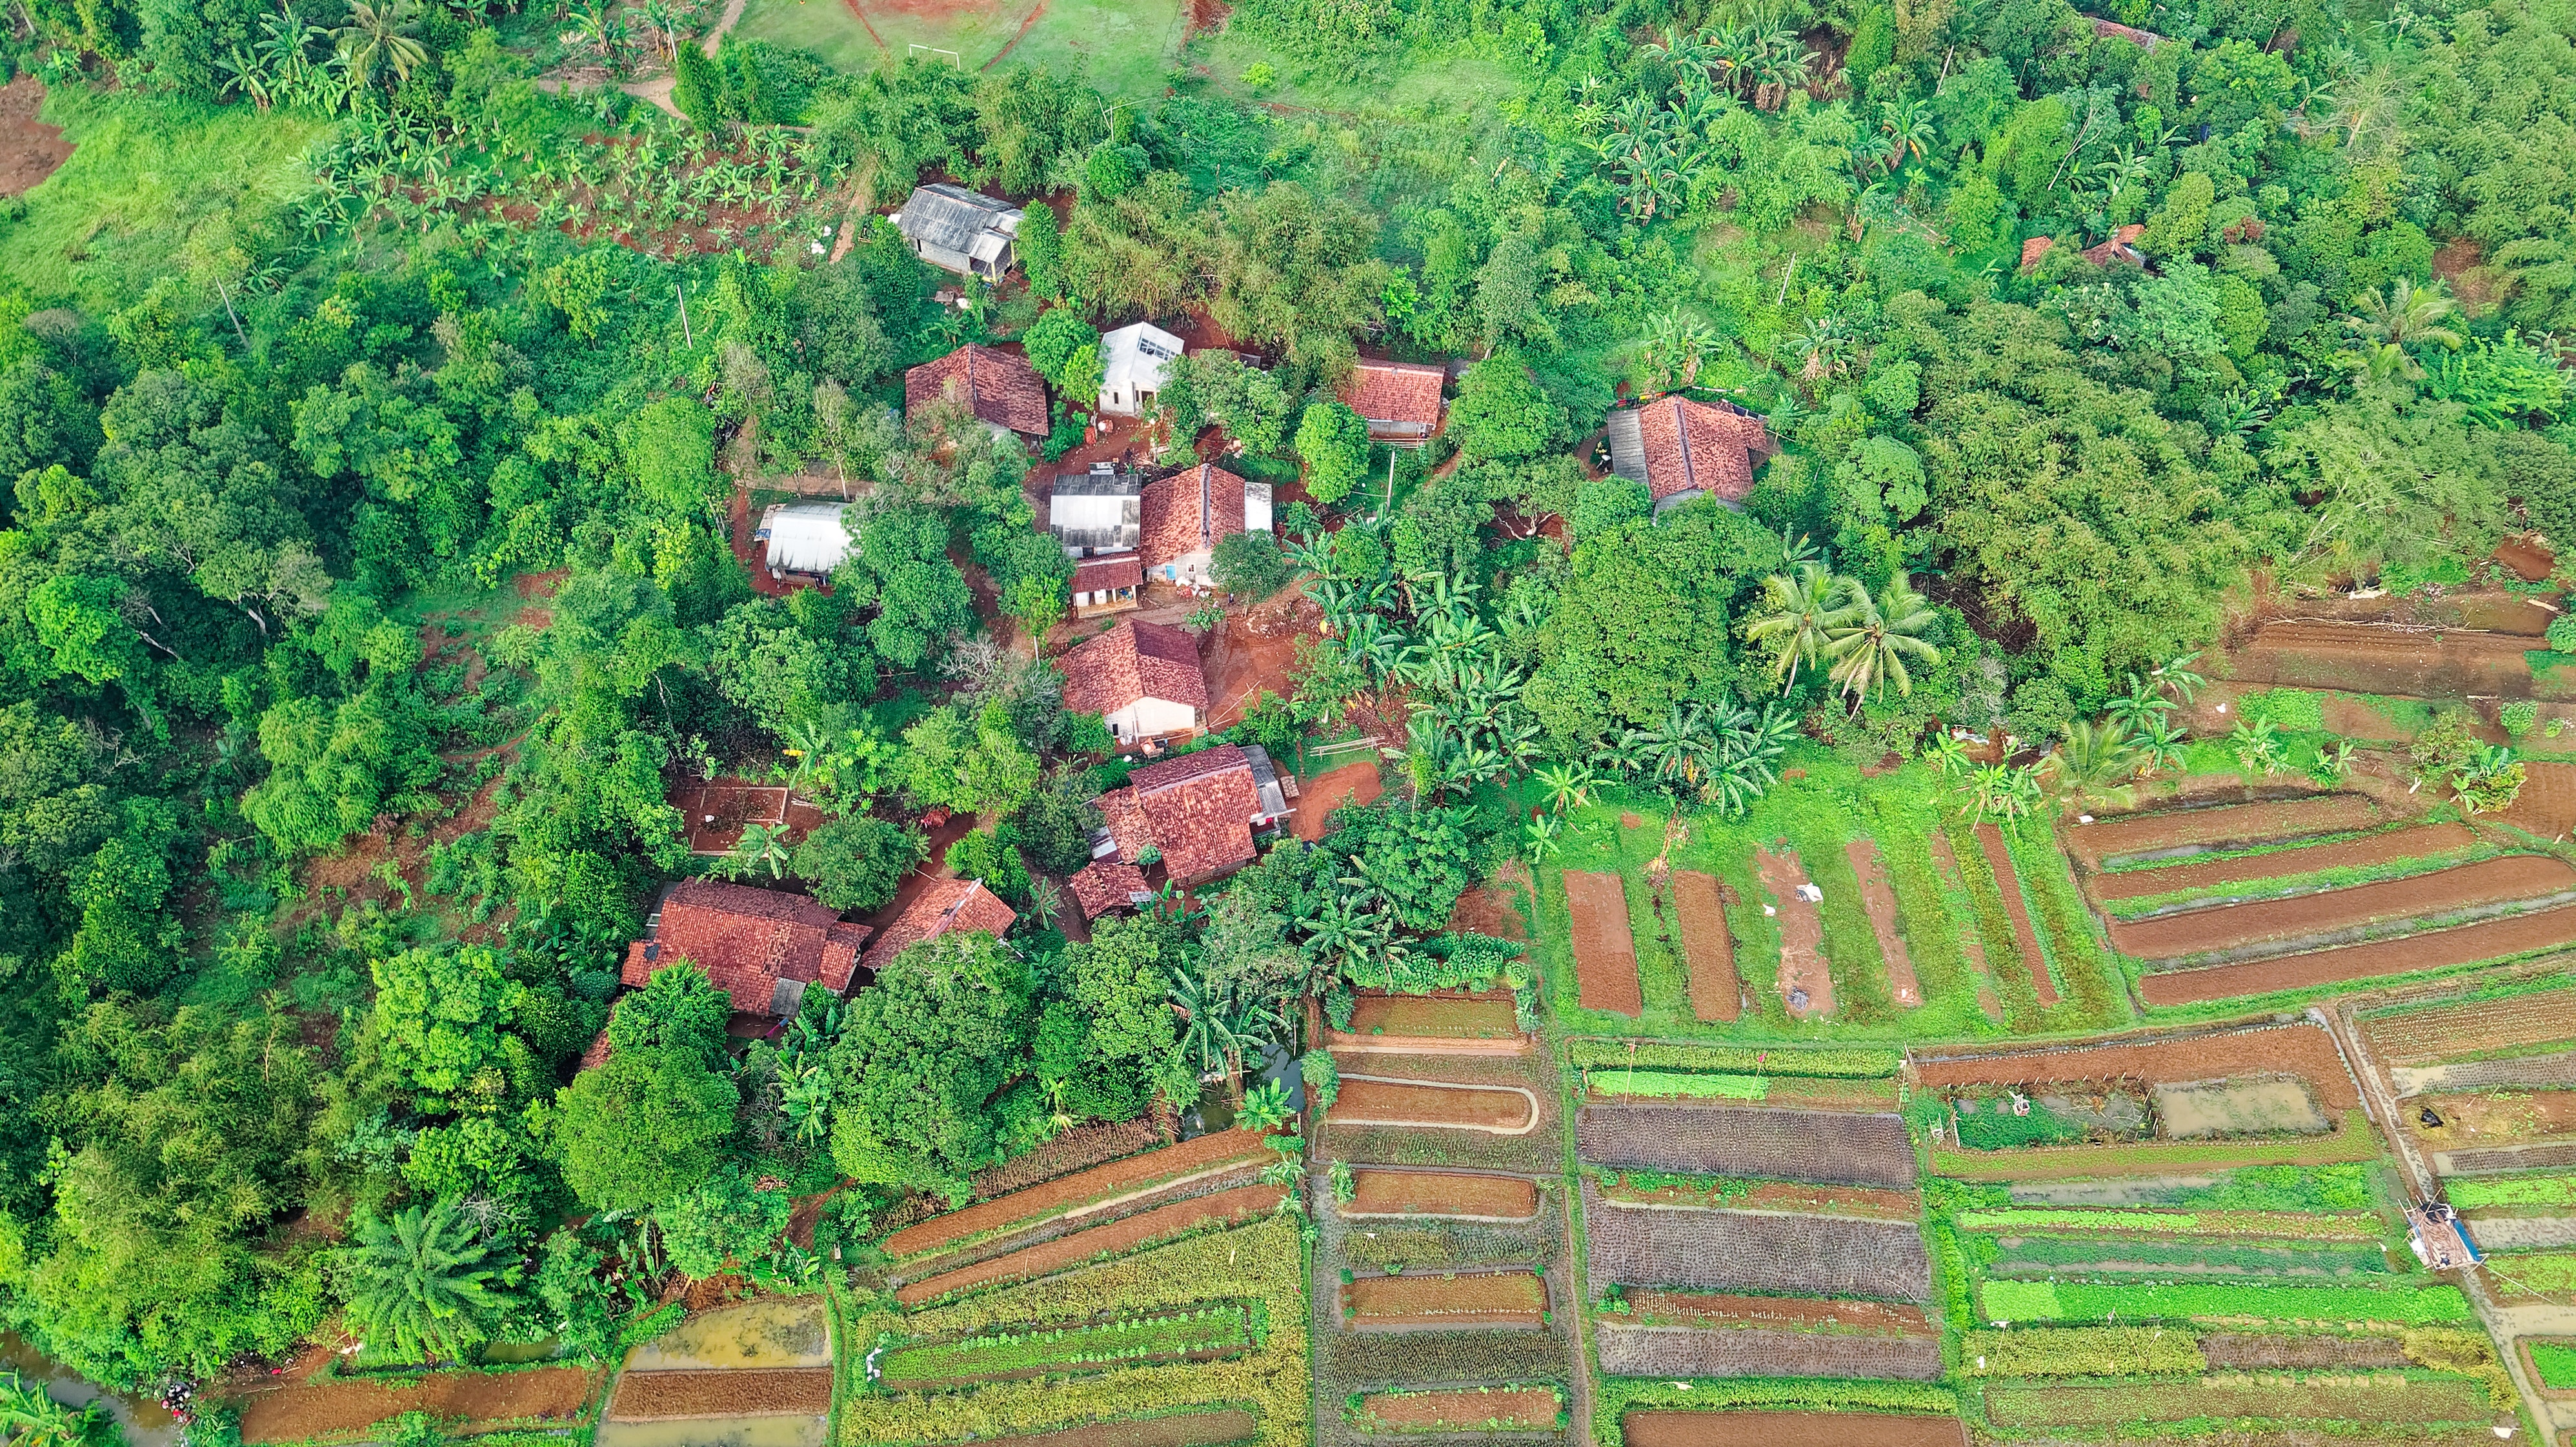
green, groundcover, plant, garden, plantation, grass, tree, shrub, landscape, botanical garden, landscaping, land lot, farm, bird's eye view